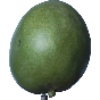
Label: Mango 1